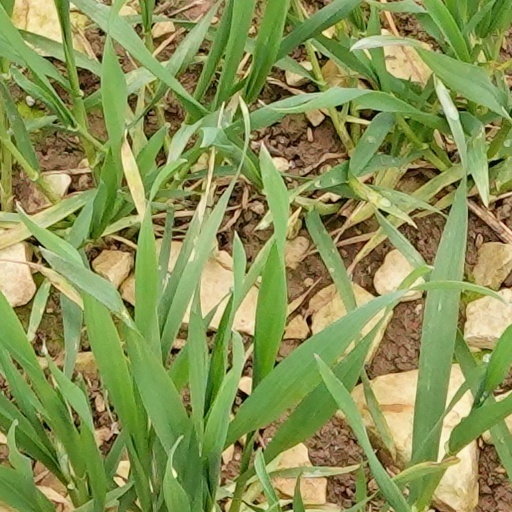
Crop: wheat